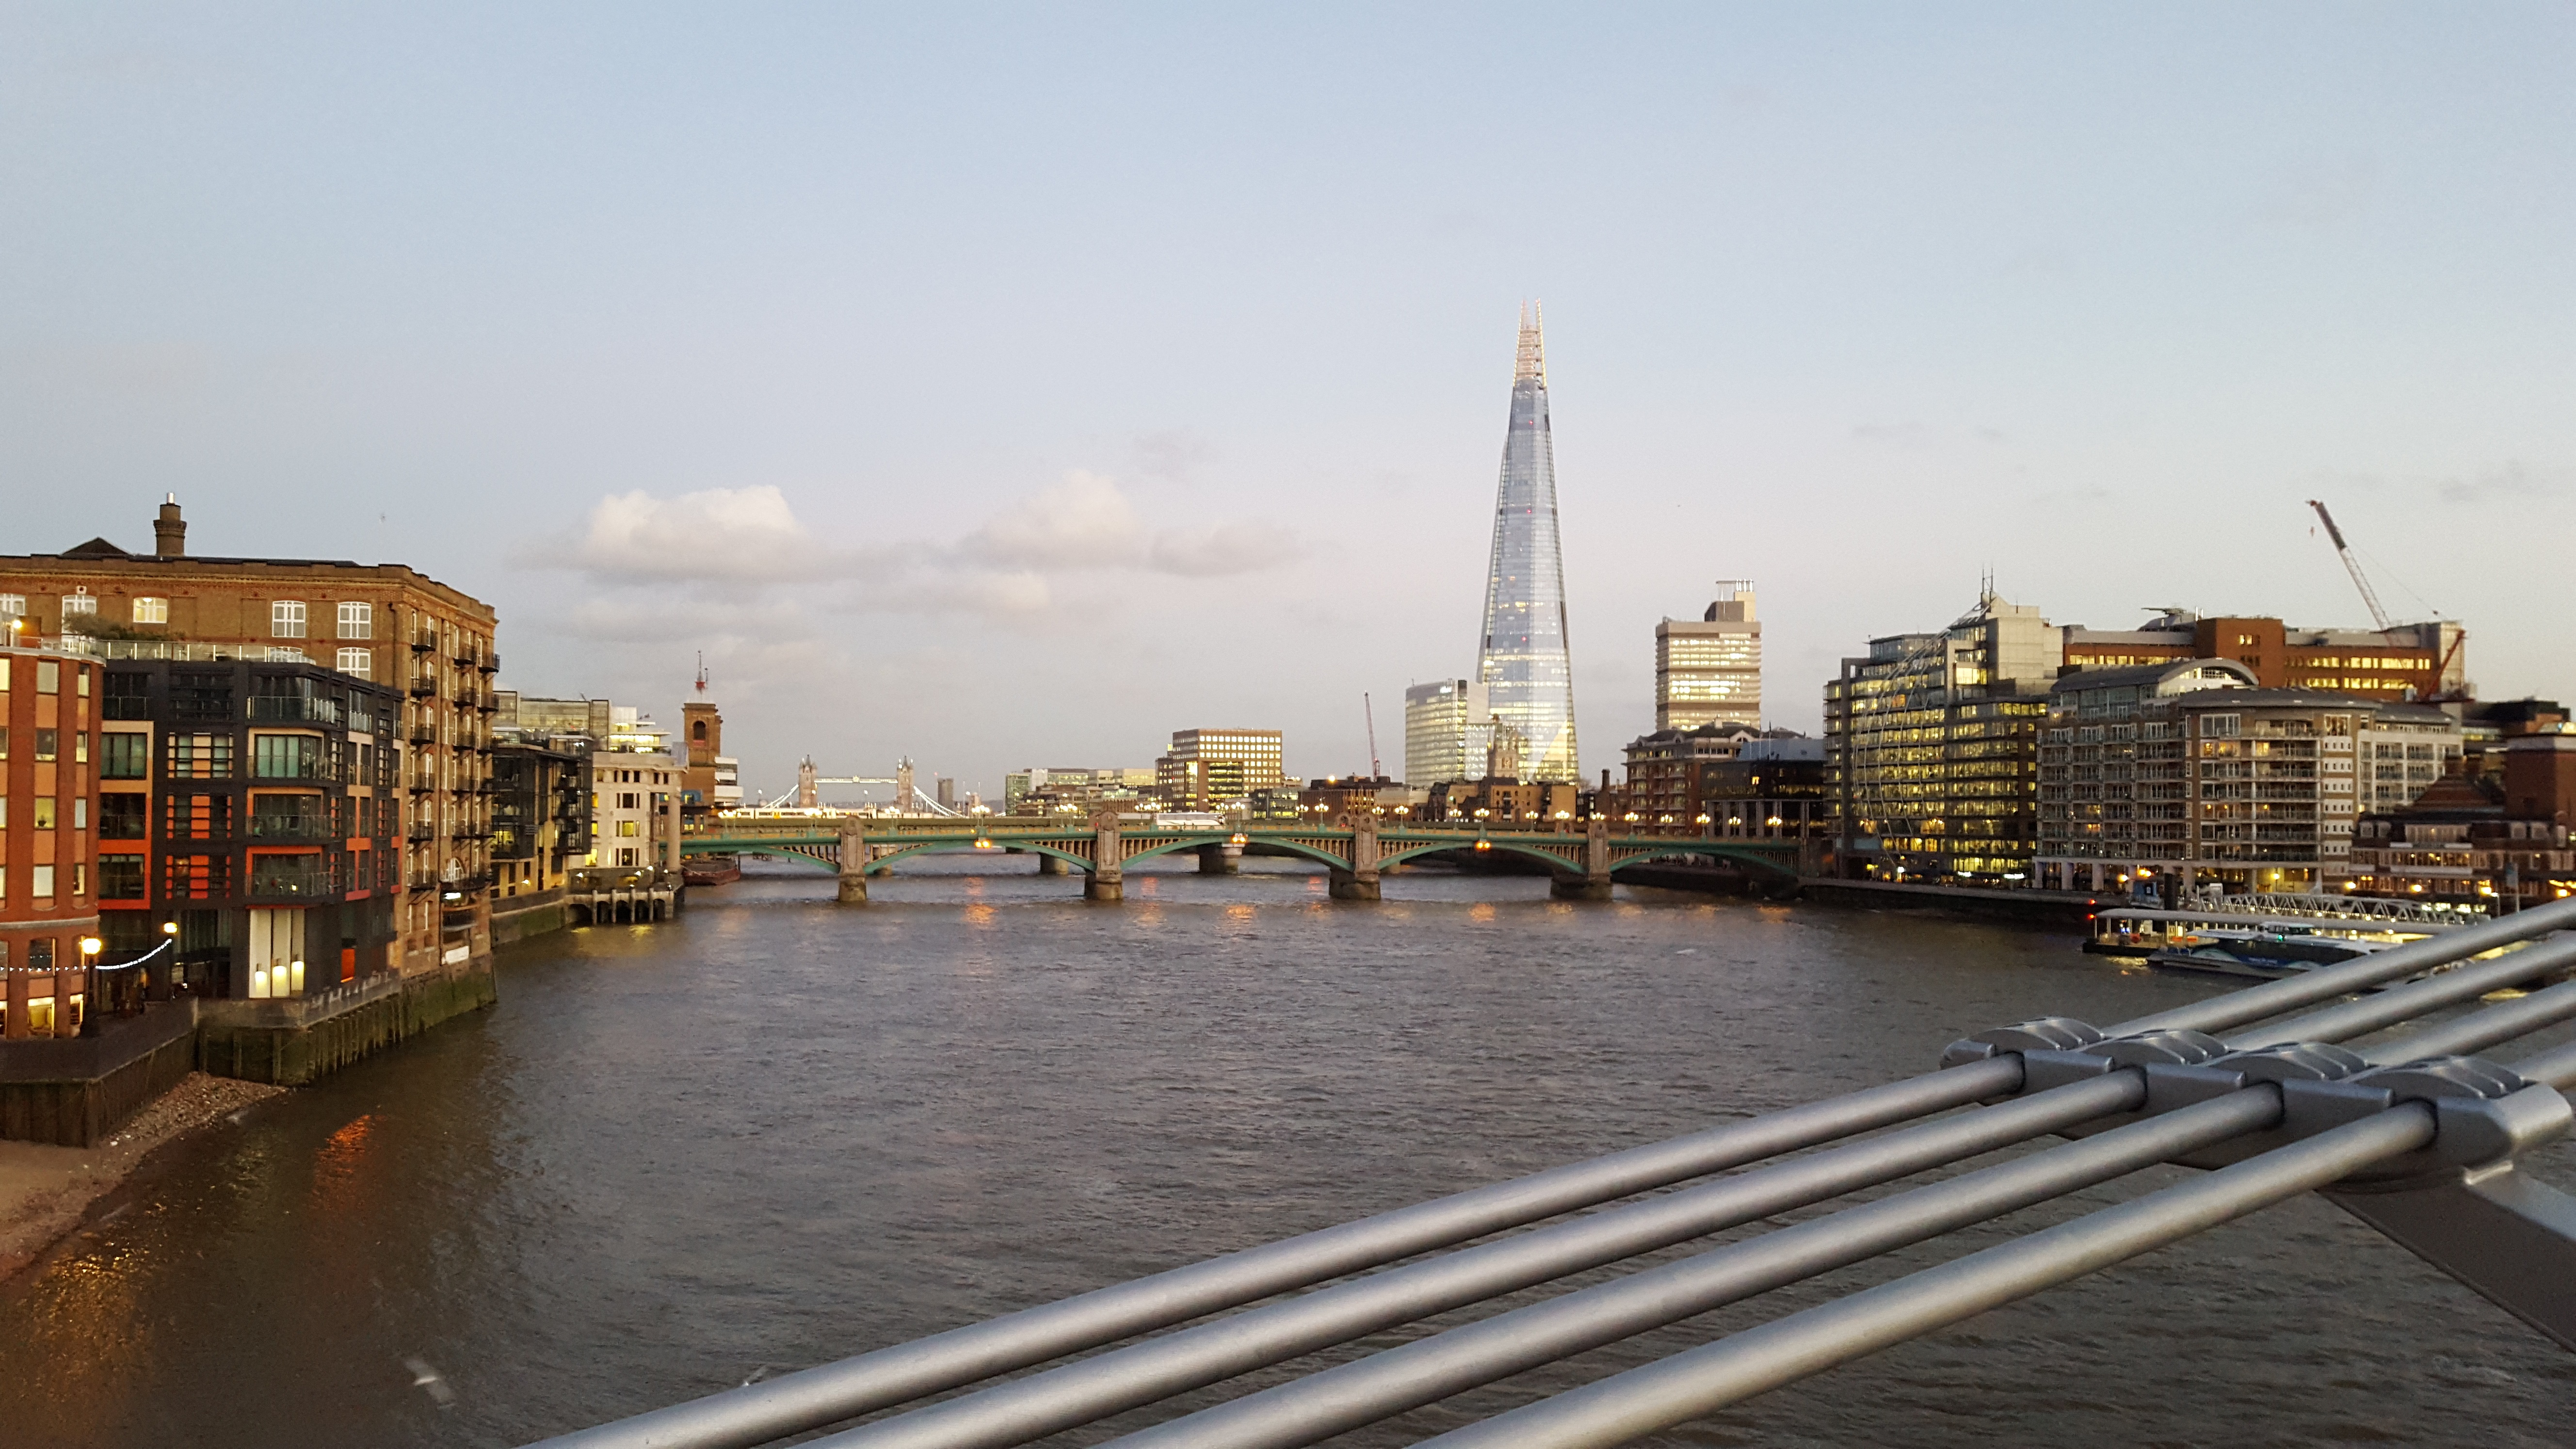
dock, bridge, skyline, building, city, skyscraper, river, cityscape, downtown, dusk, evening, reflection, vehicle, landmark, harbor, waterway, england, london, shard, urban area, human settlement